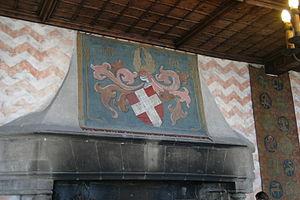
Château de Chillon, Suisse